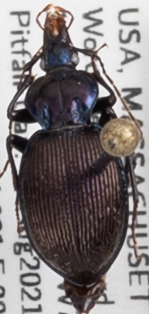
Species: Sphaeroderus canadensis canadensis
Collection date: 2021-08-04
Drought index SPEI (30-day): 1.928
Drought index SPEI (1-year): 0.142
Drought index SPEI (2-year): -0.82